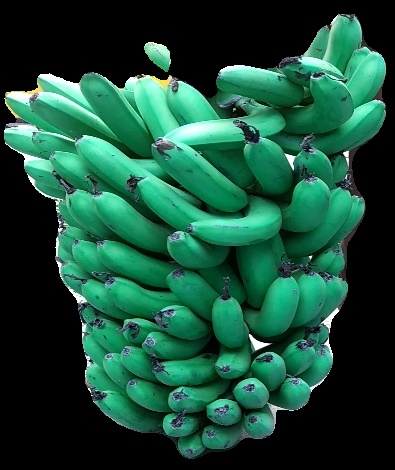
Variety: pachbale
Grade: grade1